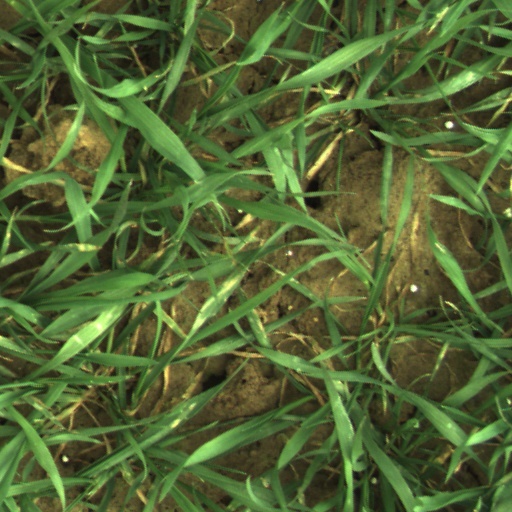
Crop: wheat